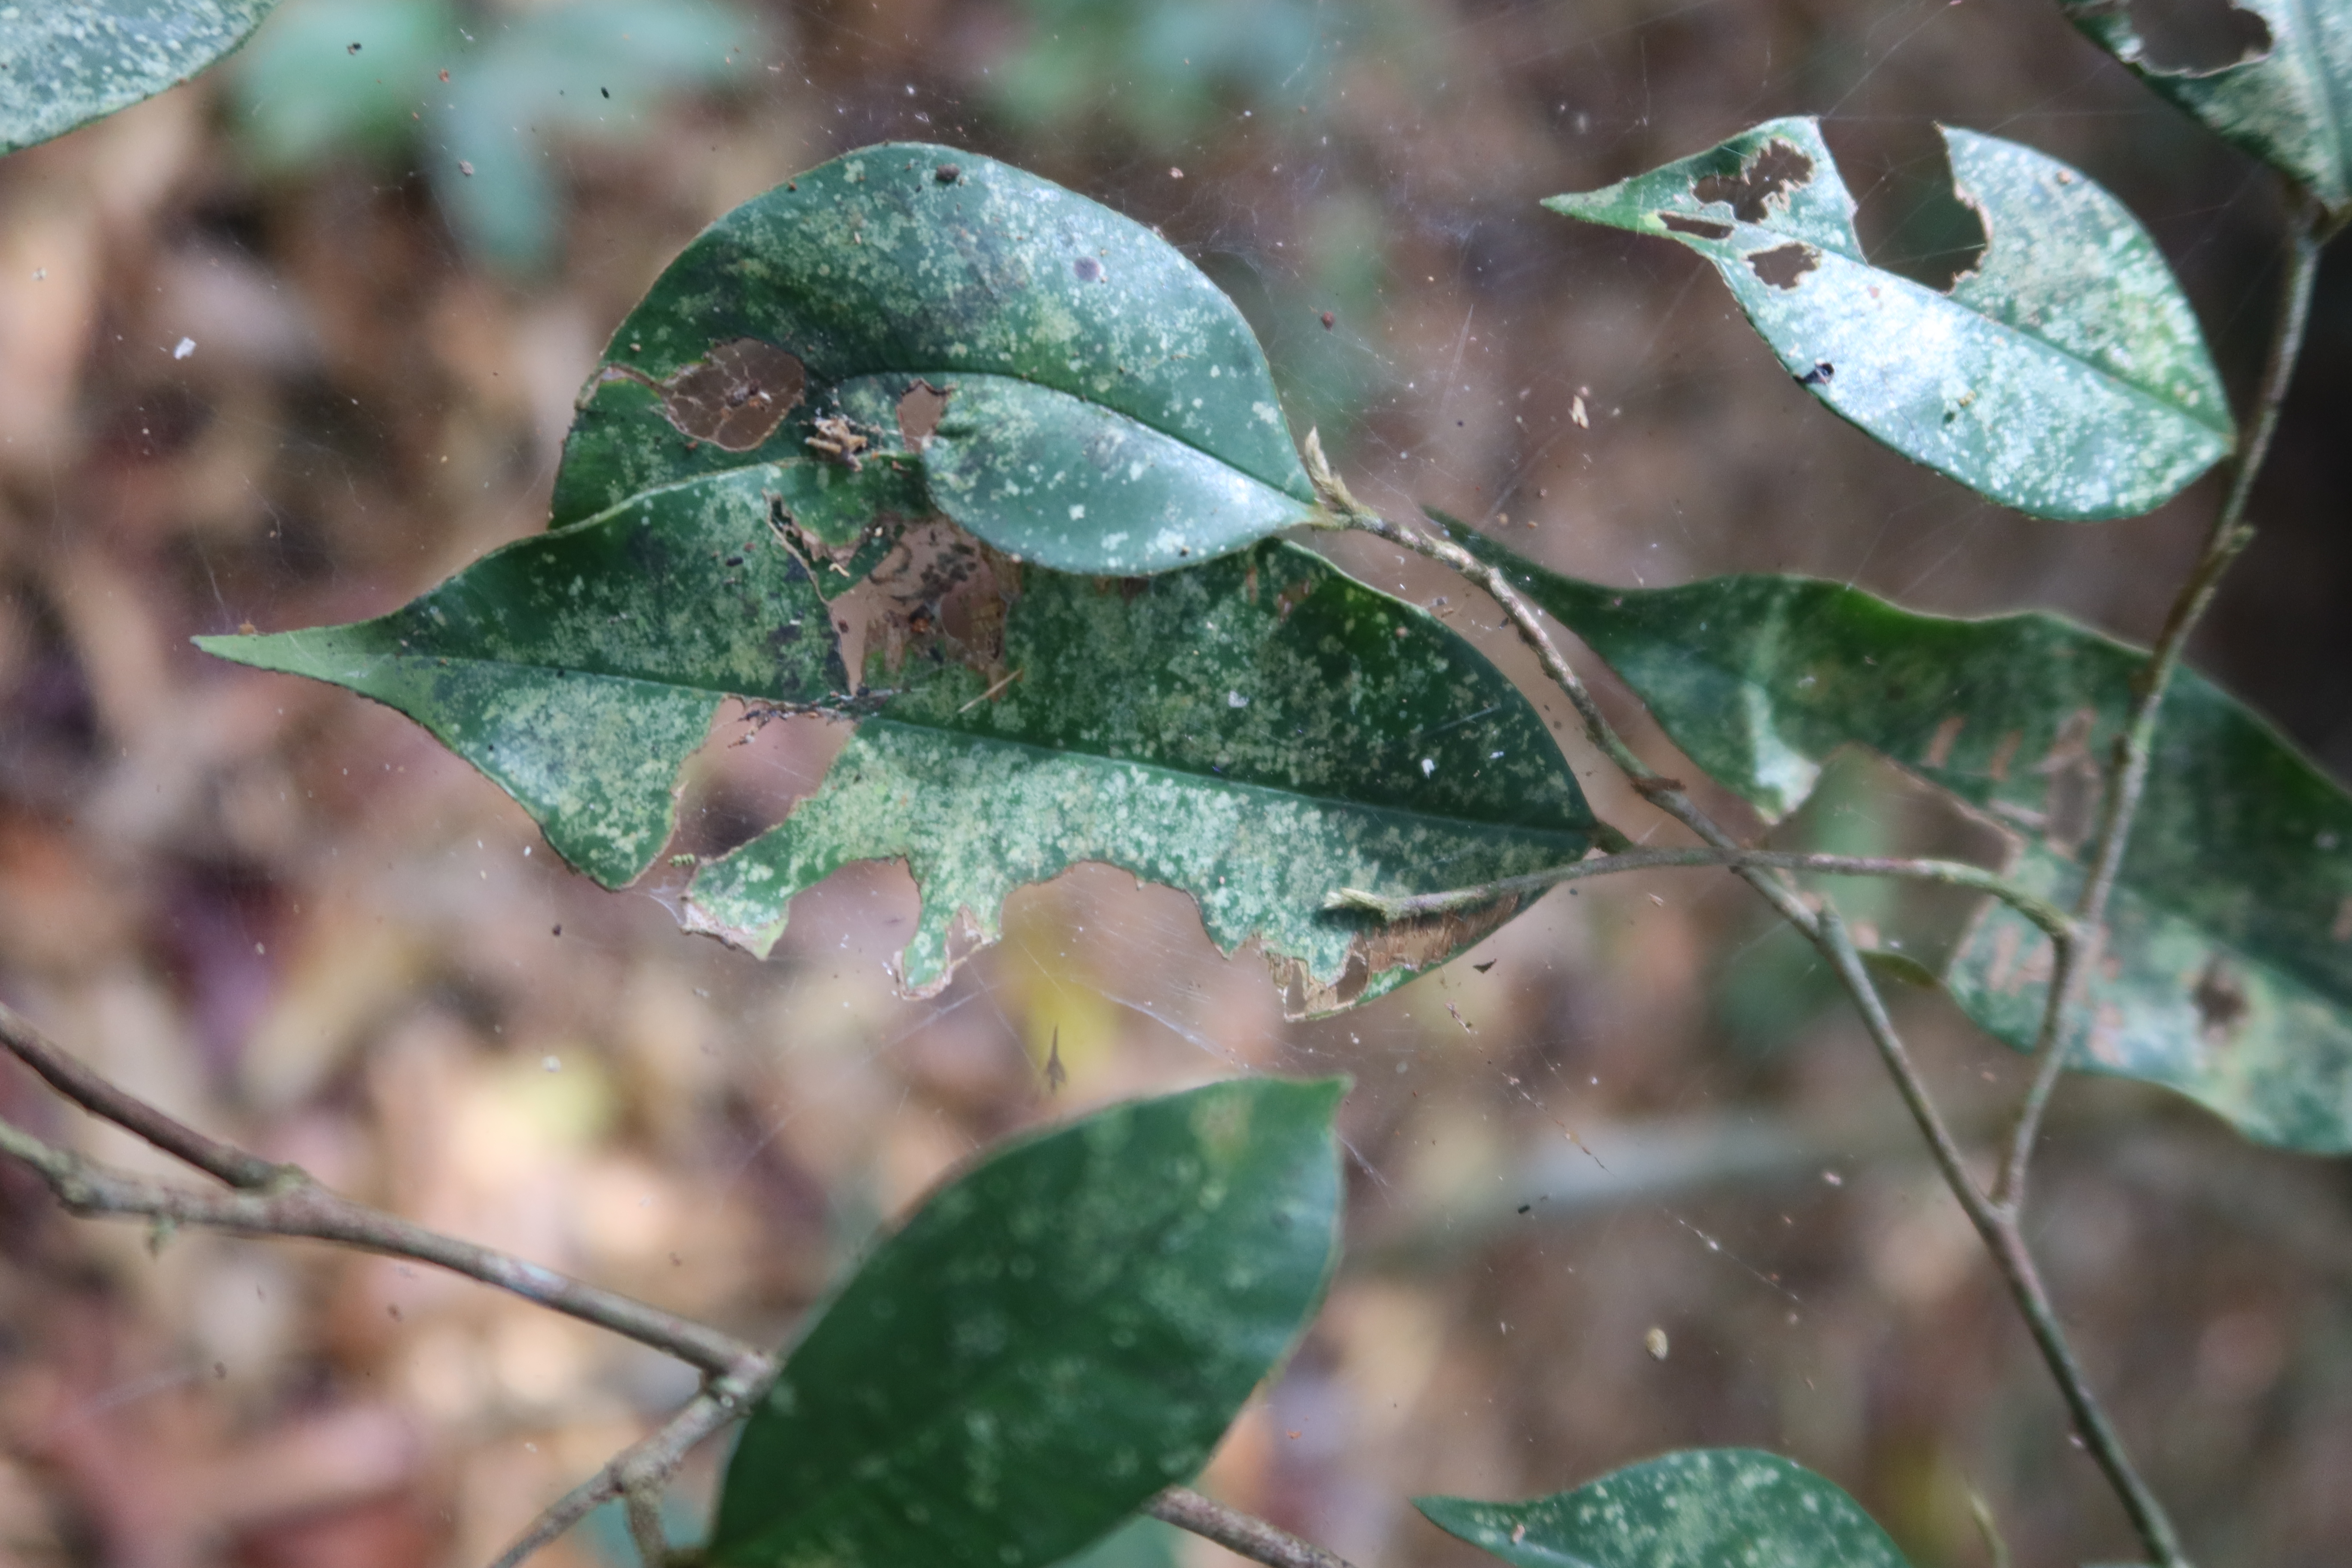
Label: Translucent lesion